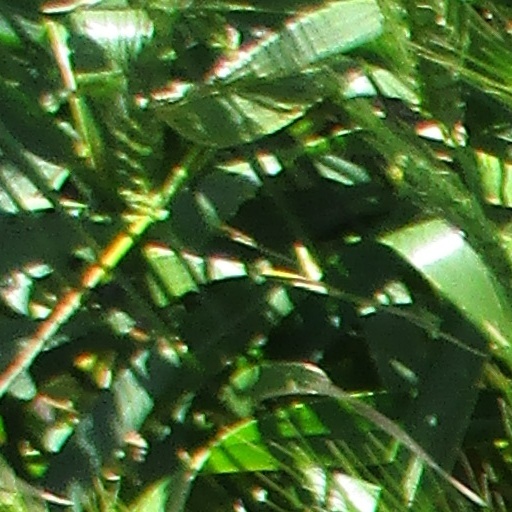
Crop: wheat